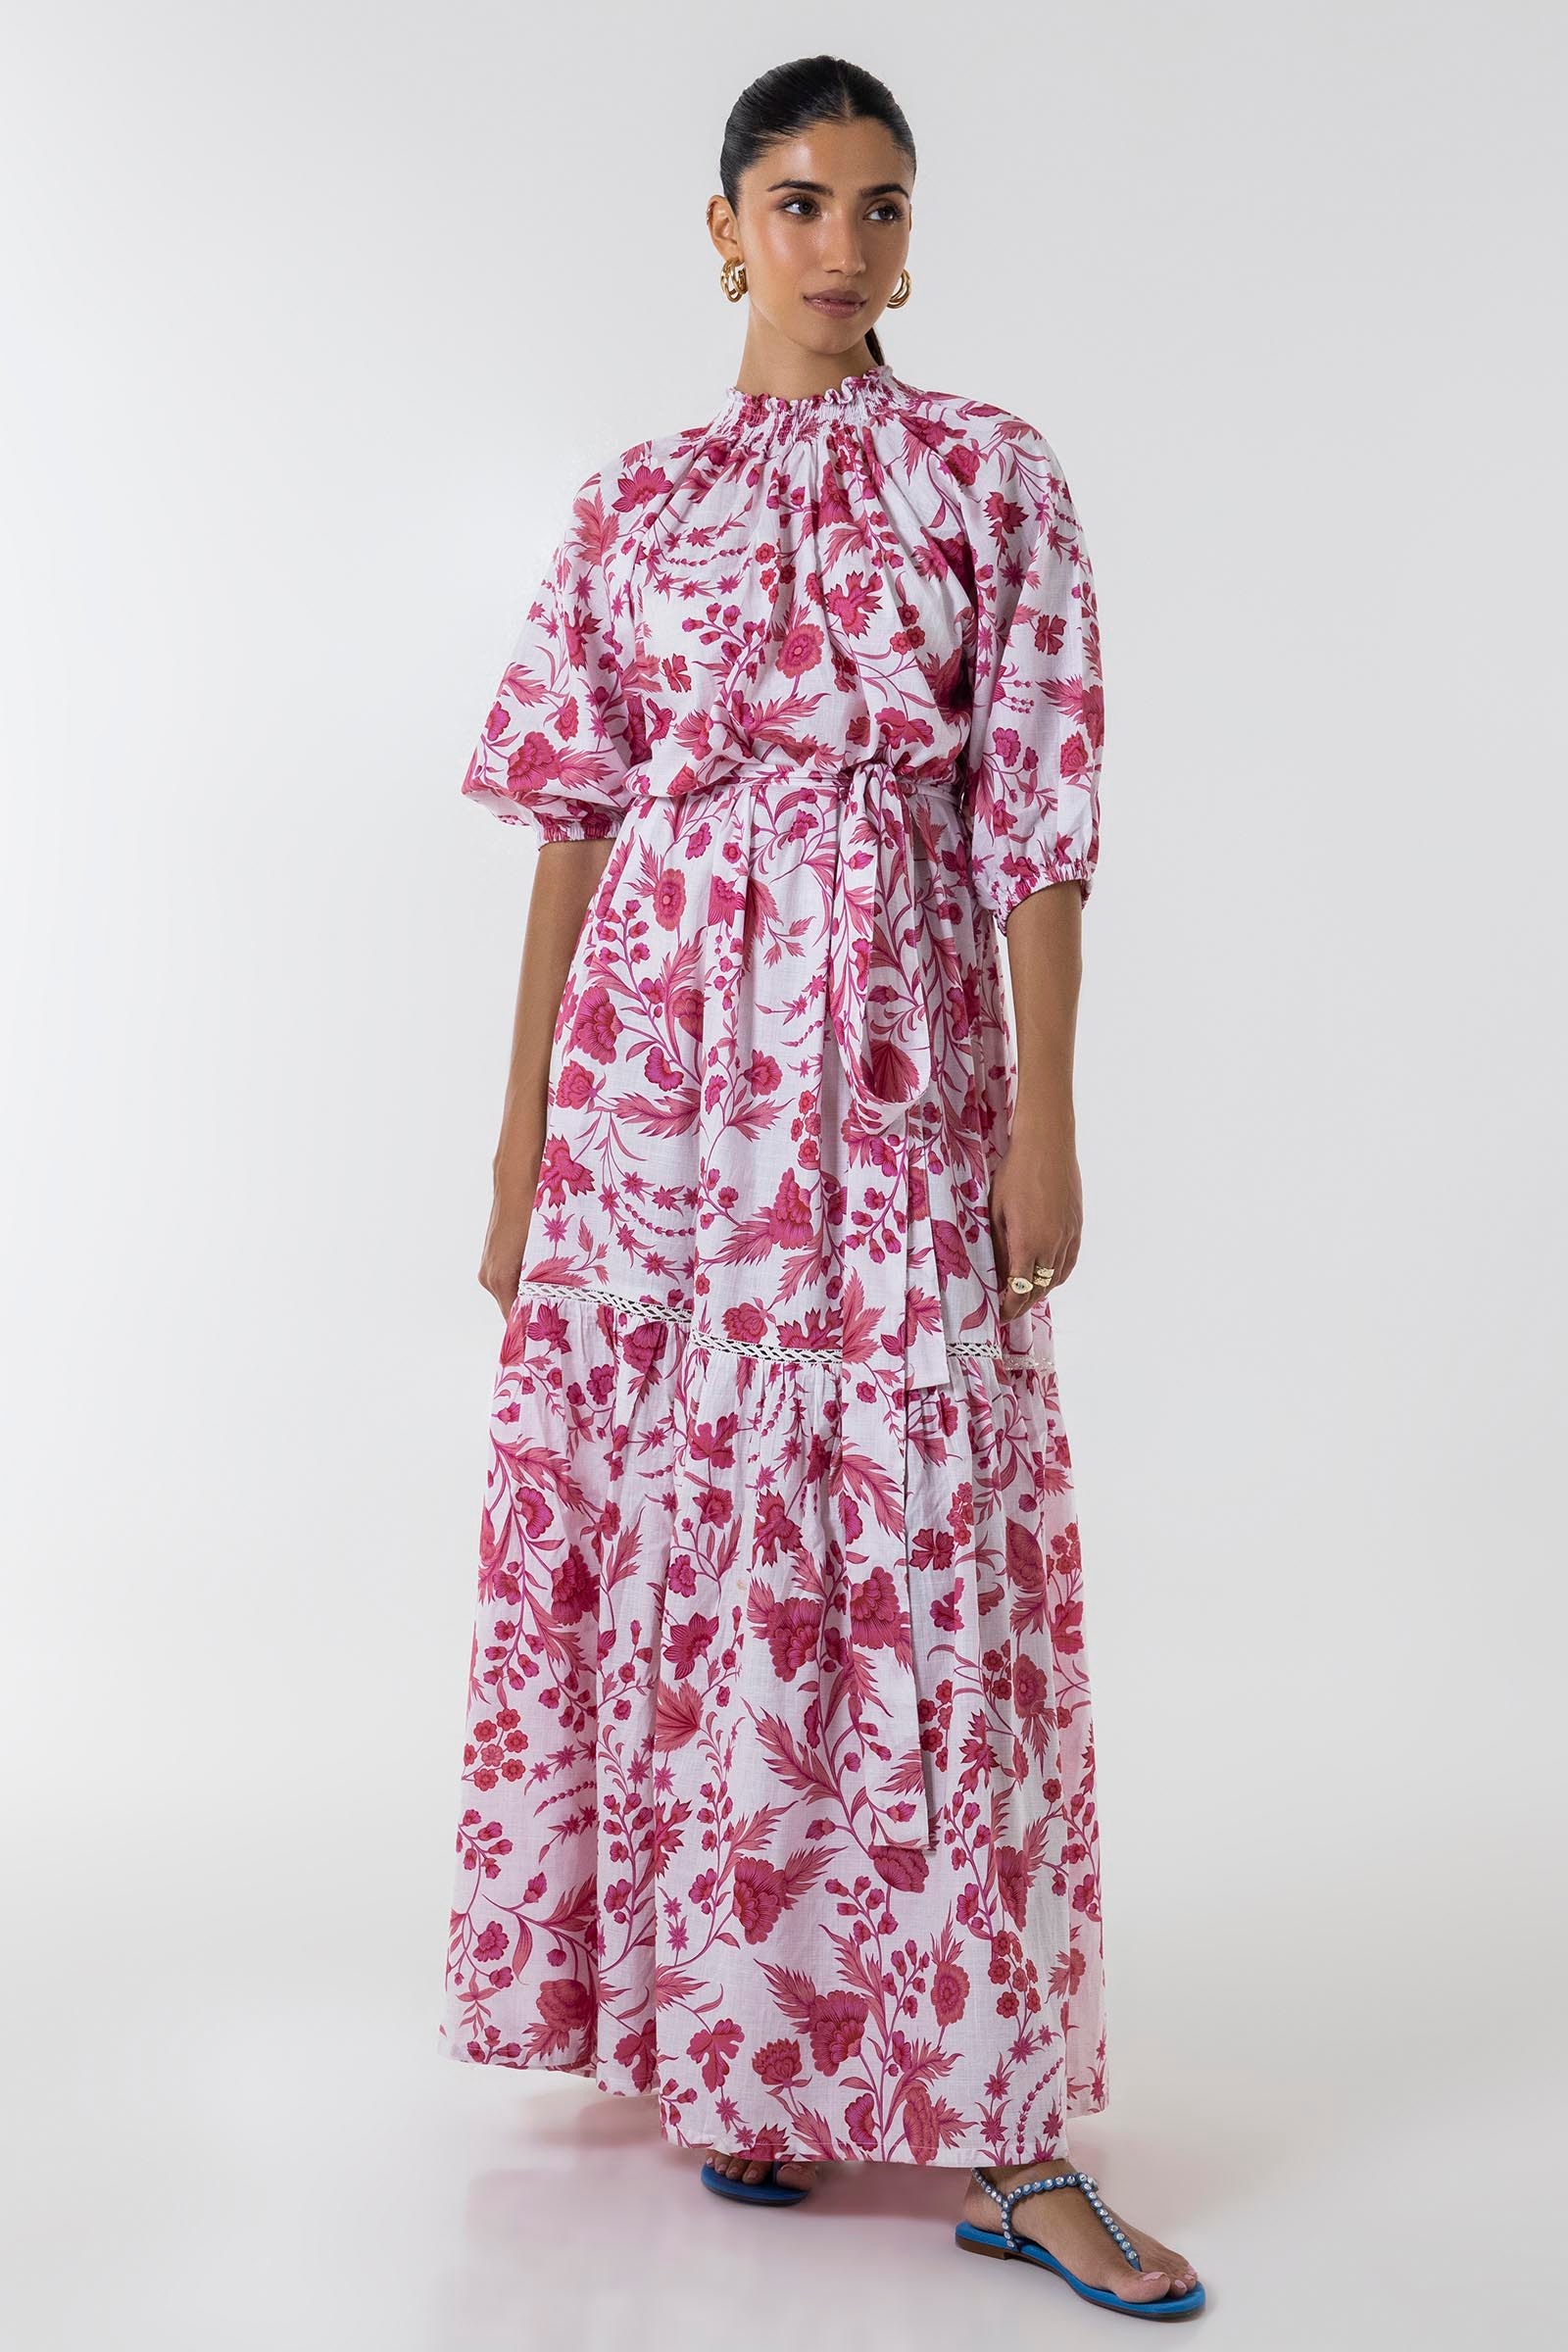
pink multi floral print maxi dress